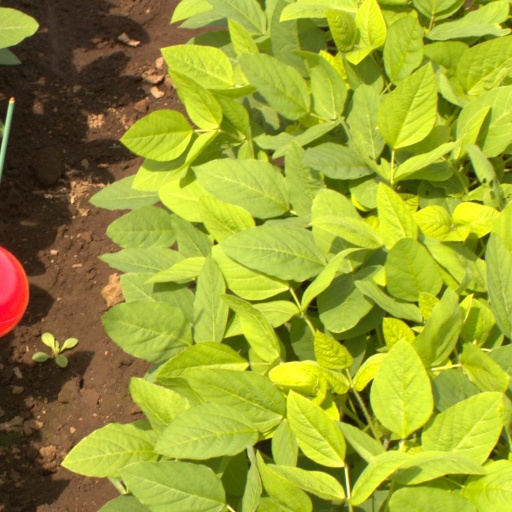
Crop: soybean